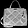
Label: Bag